Billionaire Ransom

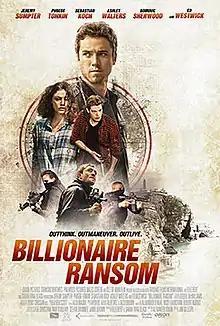

Billionaire Ransom, also known as Take Down, is a British thriller film that was directed by Jim Gillespie and written by Alexander Ignon. The film stars are Jeremy Sumpter, Phoebe Tonkin, Ed Westwick, Dominic Sherwood, Mark Bonnar, and Sebastian Koch. It was released in Kuwait on 5 May 2016 and later in the United States on 19 August 2016.